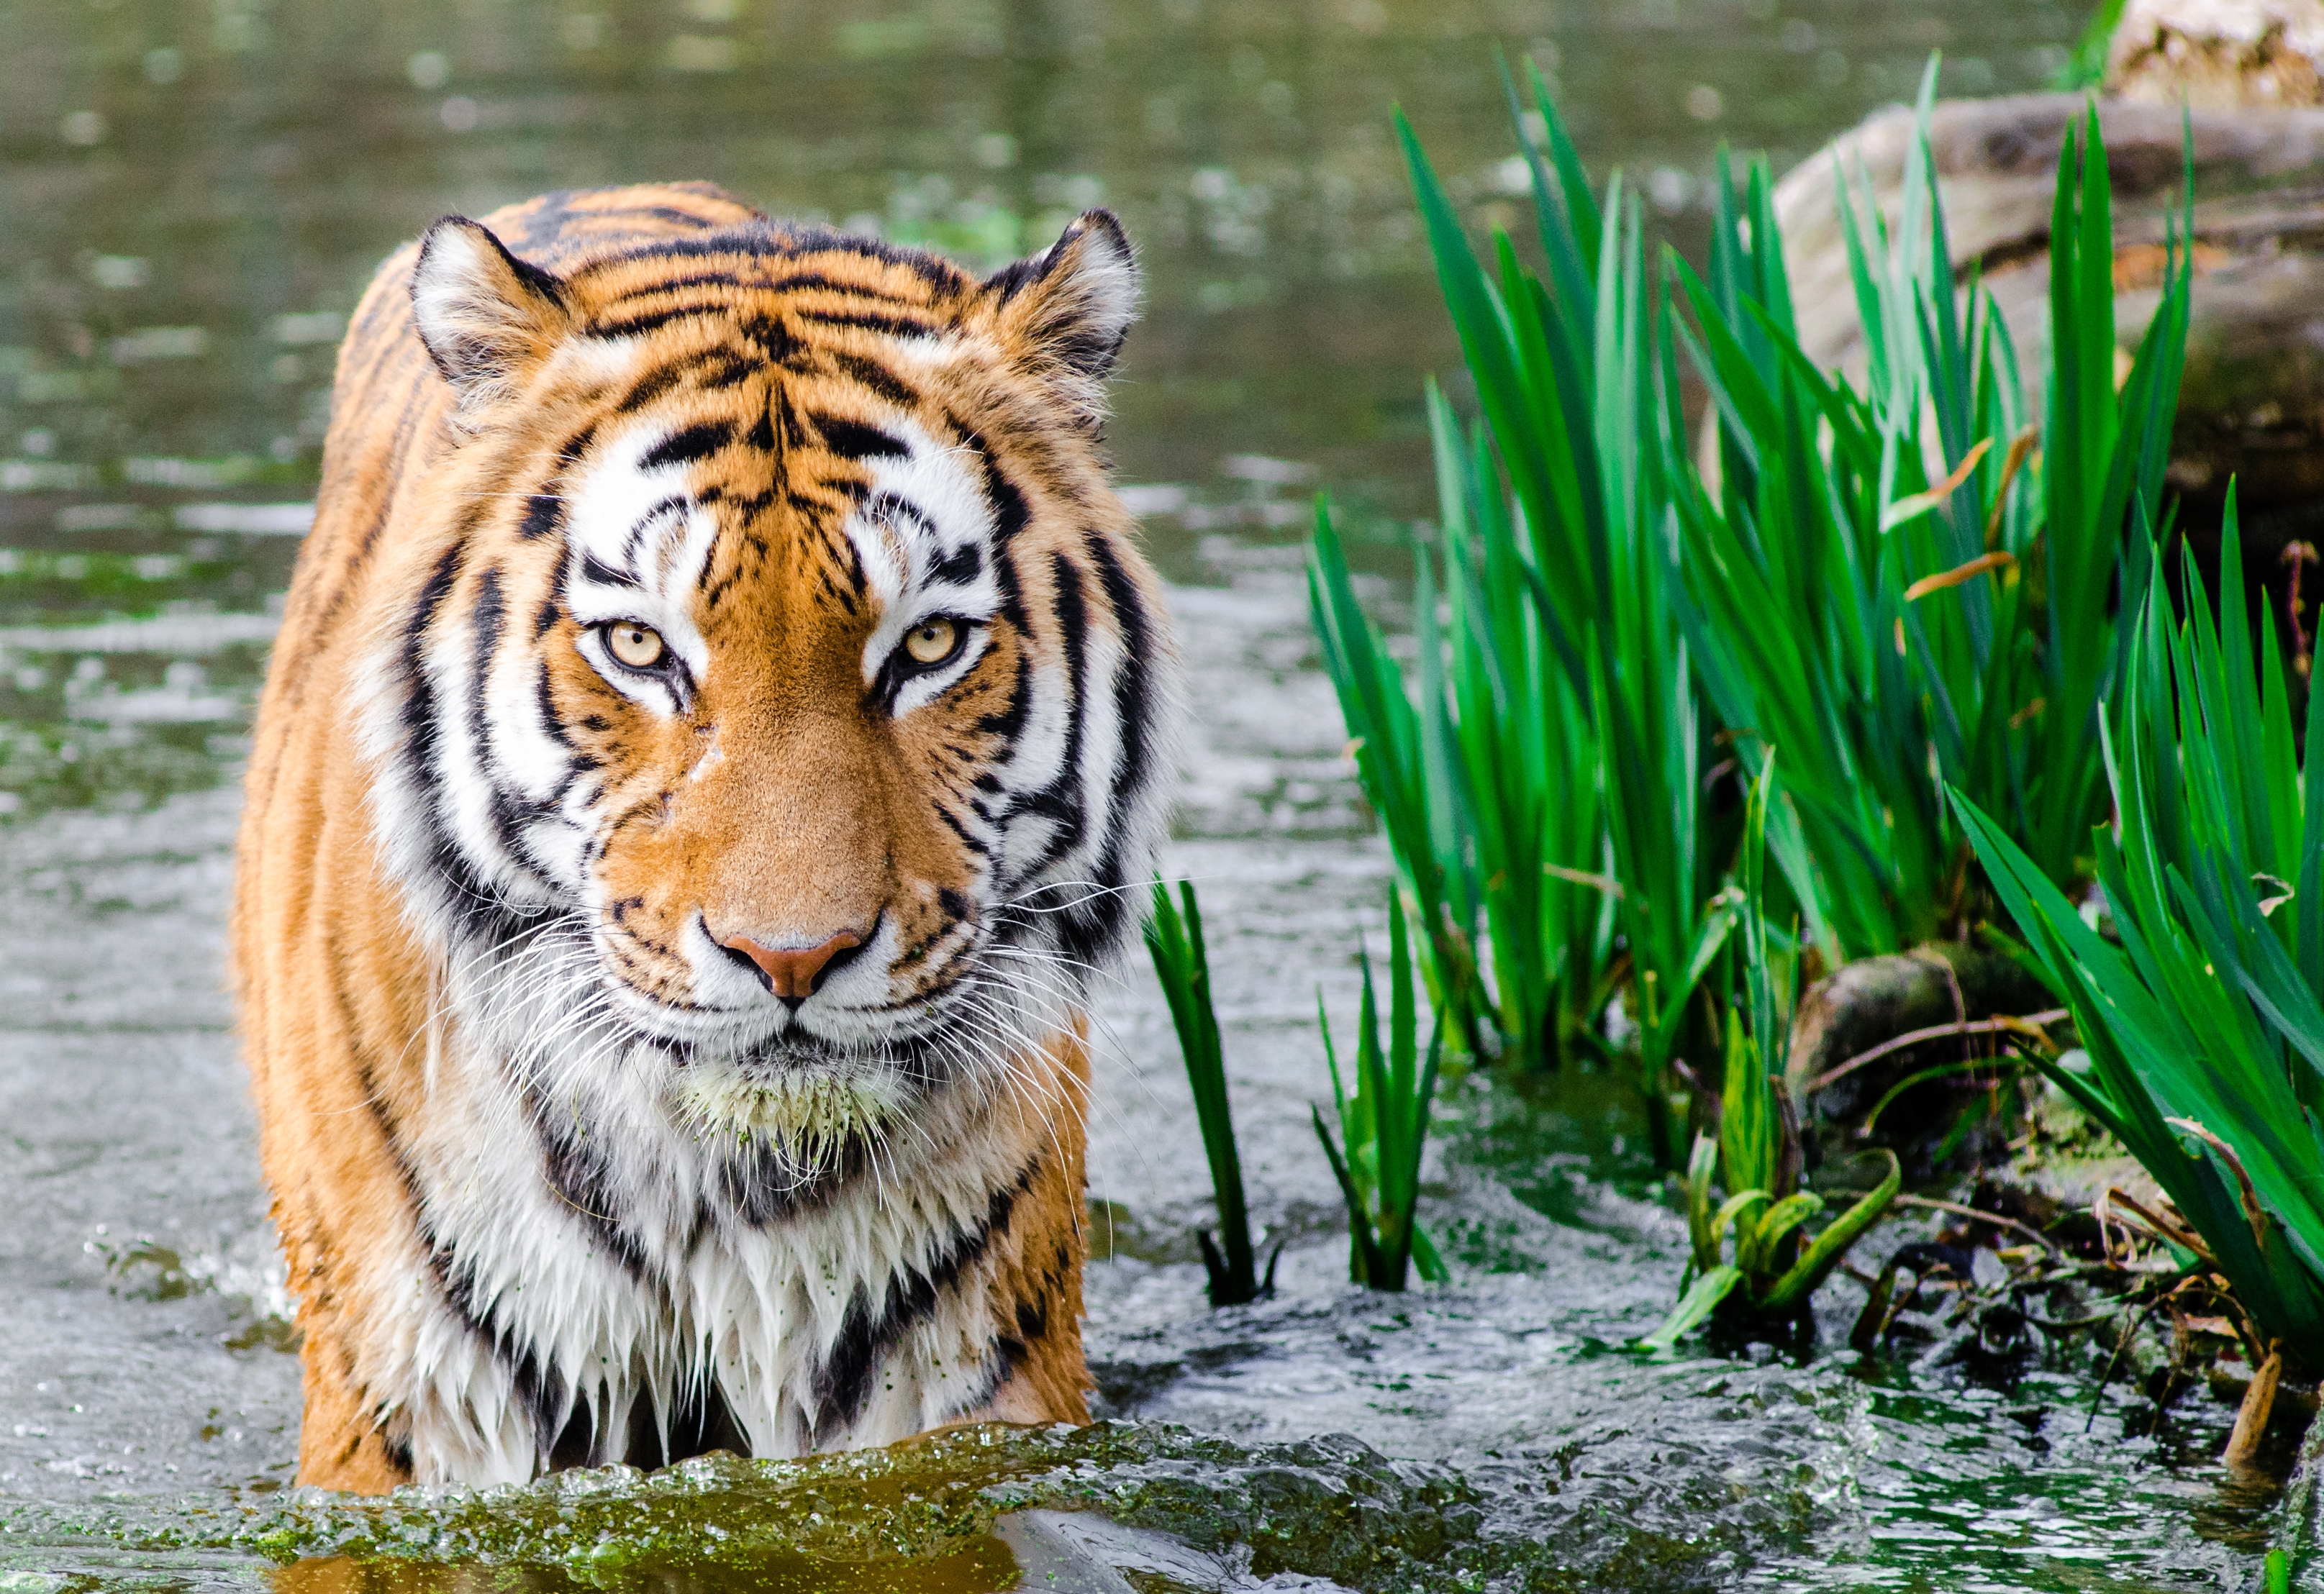
water, nature, blur, wet, animal, wildlife, zoo, fur, jungle, cat, feline, mammal, fauna, plants, big cat, close up, wild animal, whiskers, tiger, stripes, carnivore, felidae, big cats, animal photography, cat like mammal